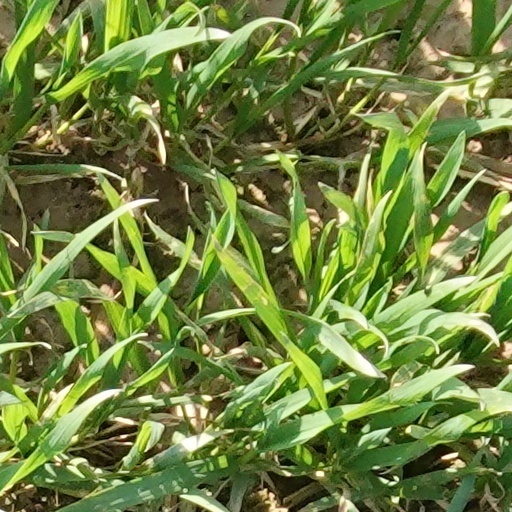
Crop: wheat